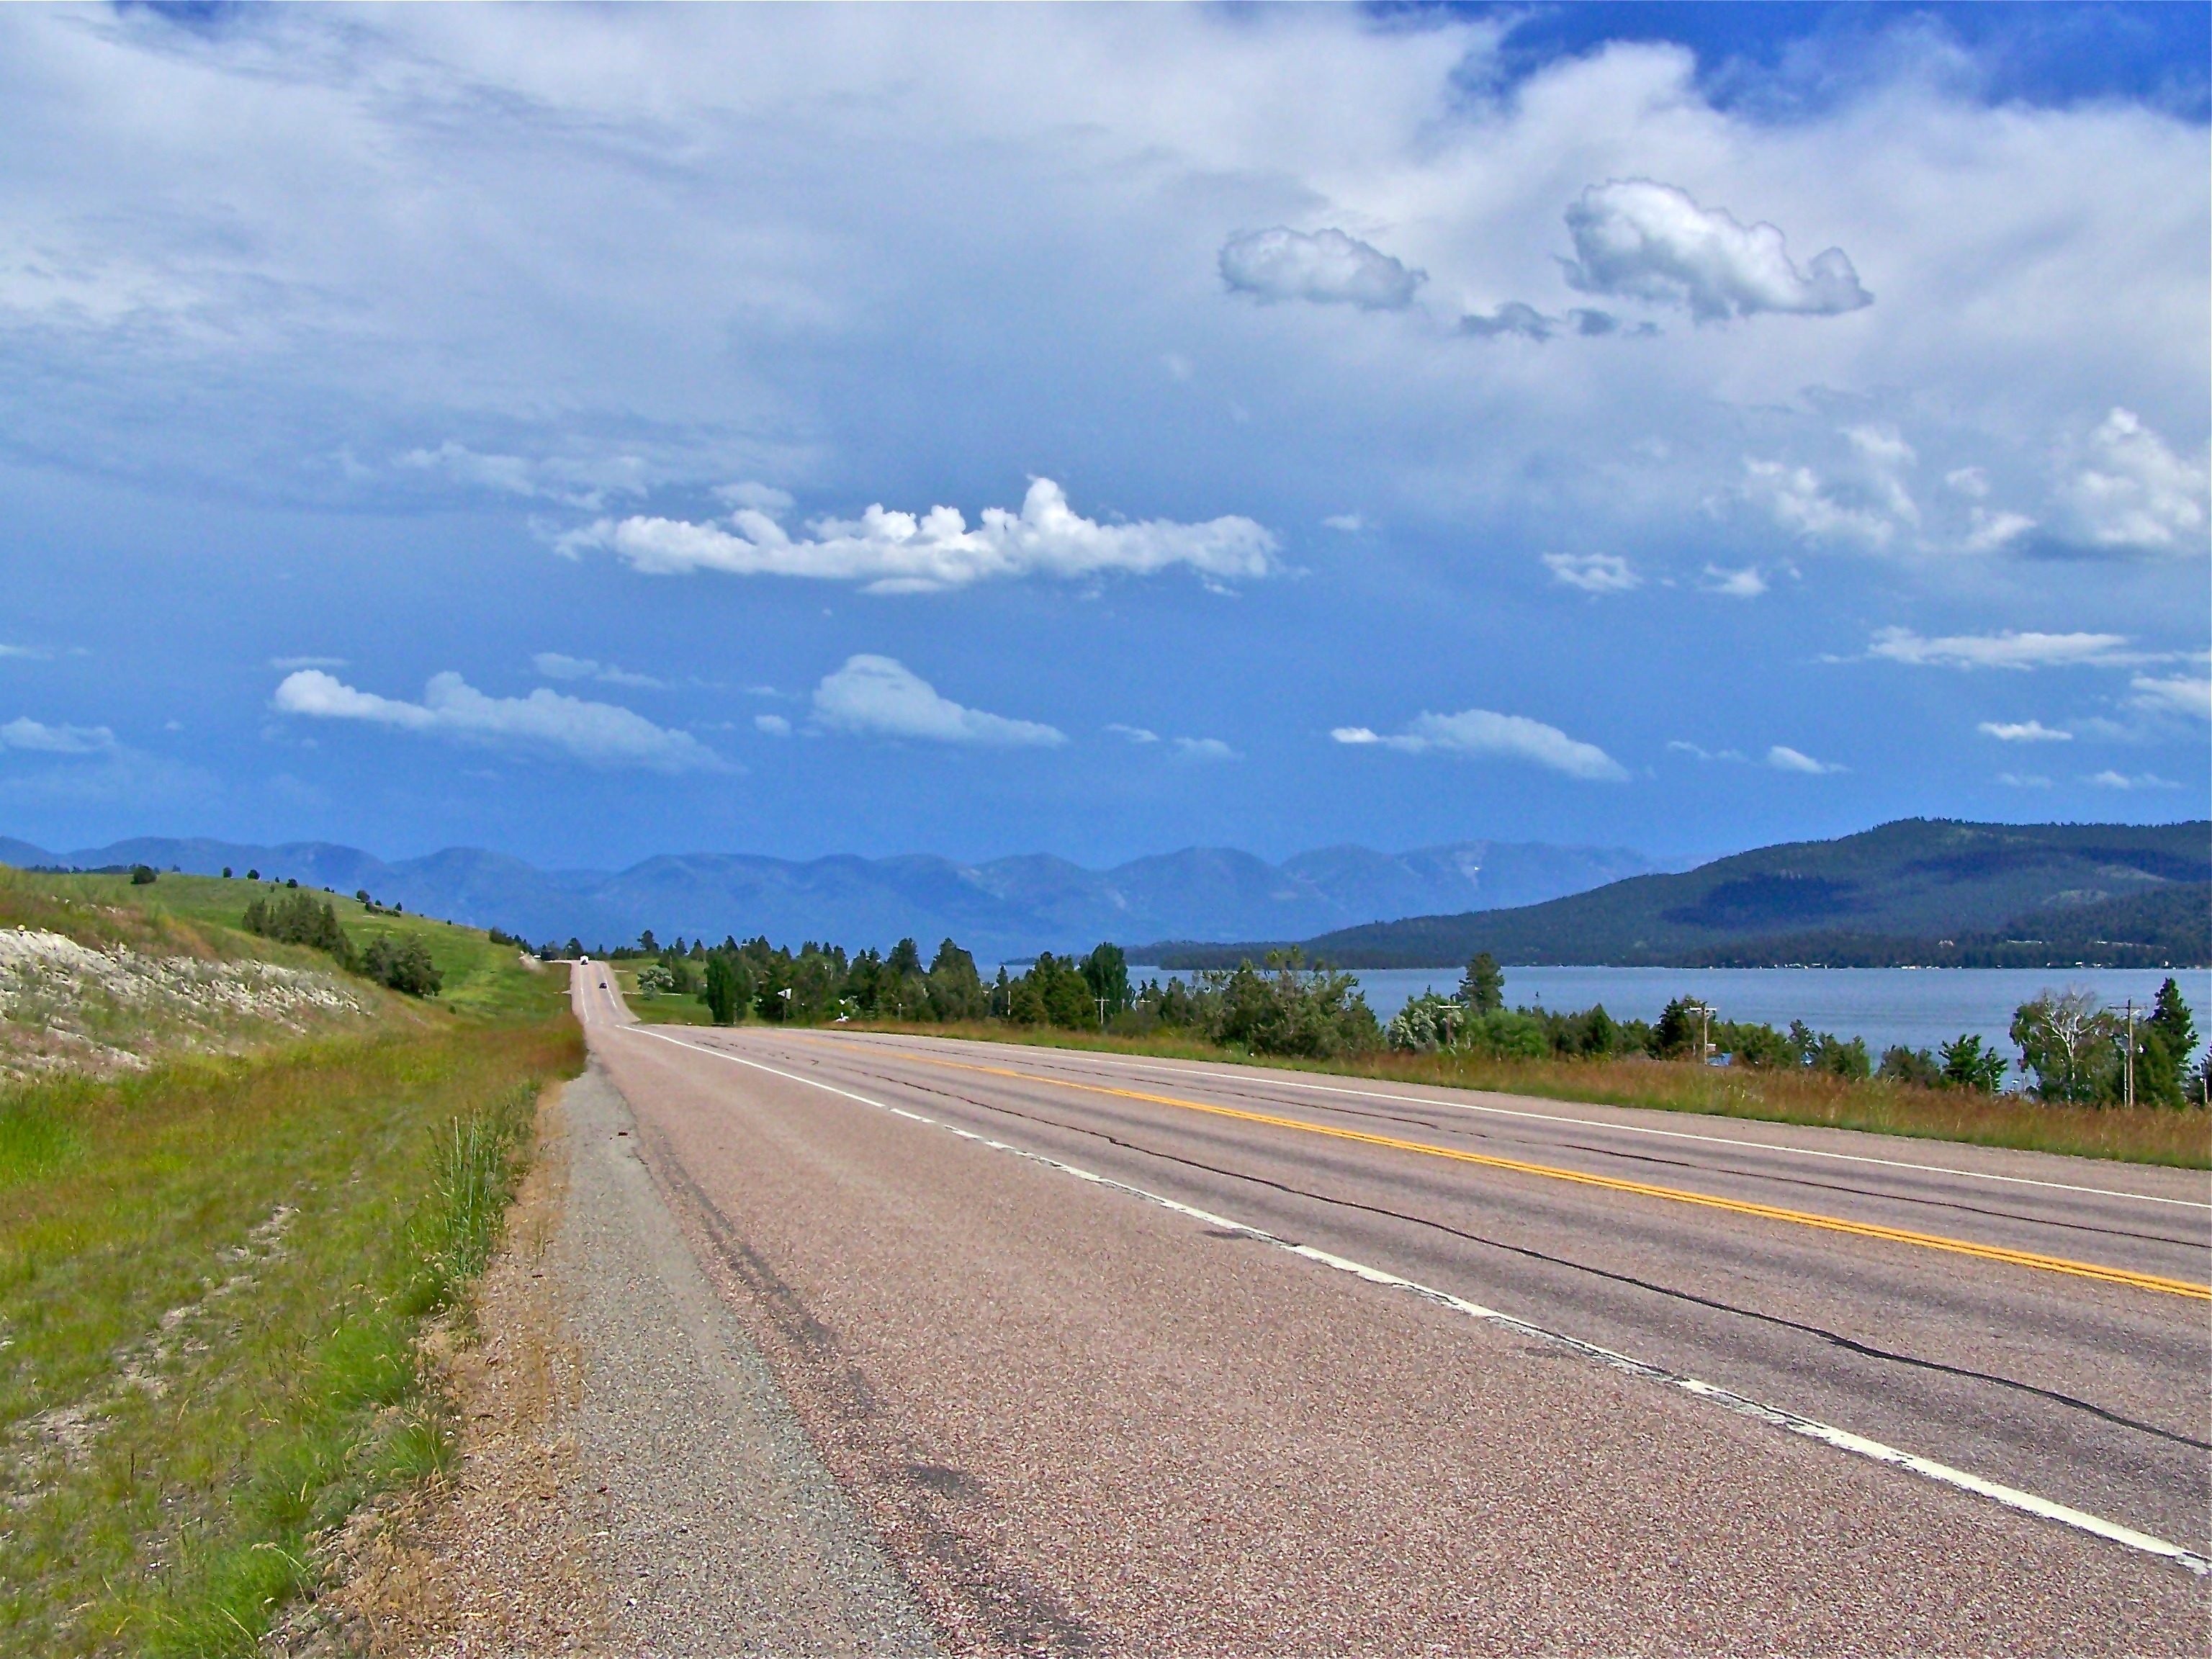
landscape, nature, horizon, mountain, cloud, sky, road, street, field, prairie, hill, highway, asphalt, tourist, travel, dirt road, scenery, plain, road trip, infrastructure, plateau, montana, rural area, mountain pass, mountainous landforms, nonbuilding structure, controlled access highway